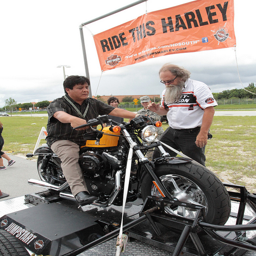
A man is testing out how it feels to ride a Harley motorcycle.
A man gets to test out a Harley Davidson.
A man sitting on a park motorcycle next to another man.
A man riding a motorcycle next to a long bearded biker.
A man is on a motorcycle on a trailer.